AirSprint

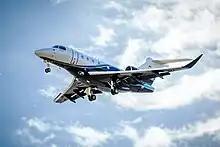
An Embraer Praetor 500 private jet

AirSprint is a Canadian company that offers fractional ownership and management of private business jet aircraft. AirSprint was founded in 2000 as the first fractional aircraft ownership company in Canada by current Chairman, Judson Macor. Today, AirSprint operates the youngest fleet of fractional aircraft in North America and is the largest provider of fractional aircraft in Canada. In 2017, AirSprint was the fastest growing fractional aviation company globally.